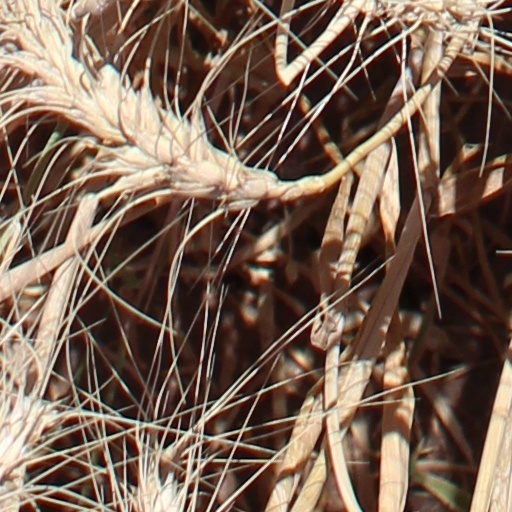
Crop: wheat